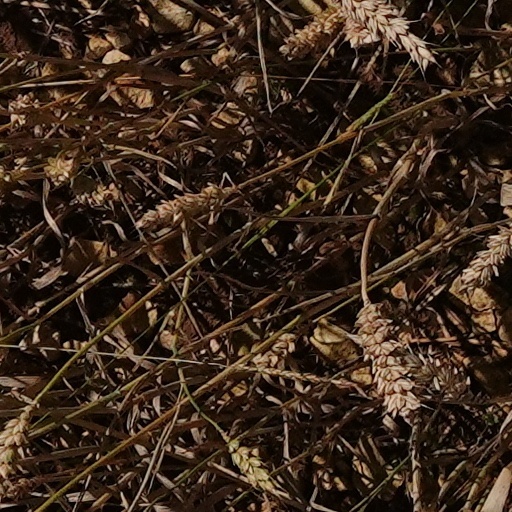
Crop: wheat